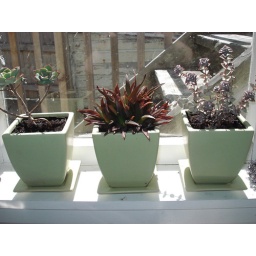
Dad bought me these pretty pots to put my plants in